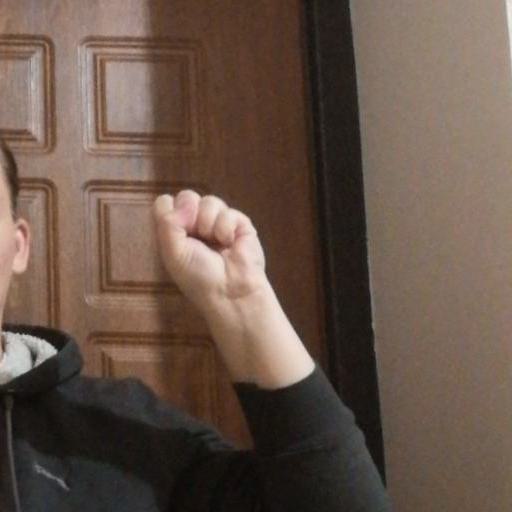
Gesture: fist